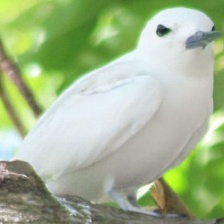
Species: FAIRY TERN
Scientific name: STERNULA NEREIS